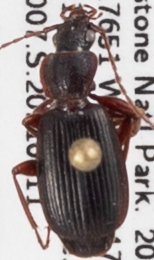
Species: Cymindis cribricollis
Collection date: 2021-08-11
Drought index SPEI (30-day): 0.24
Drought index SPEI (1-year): -1.45
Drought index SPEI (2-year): -0.588